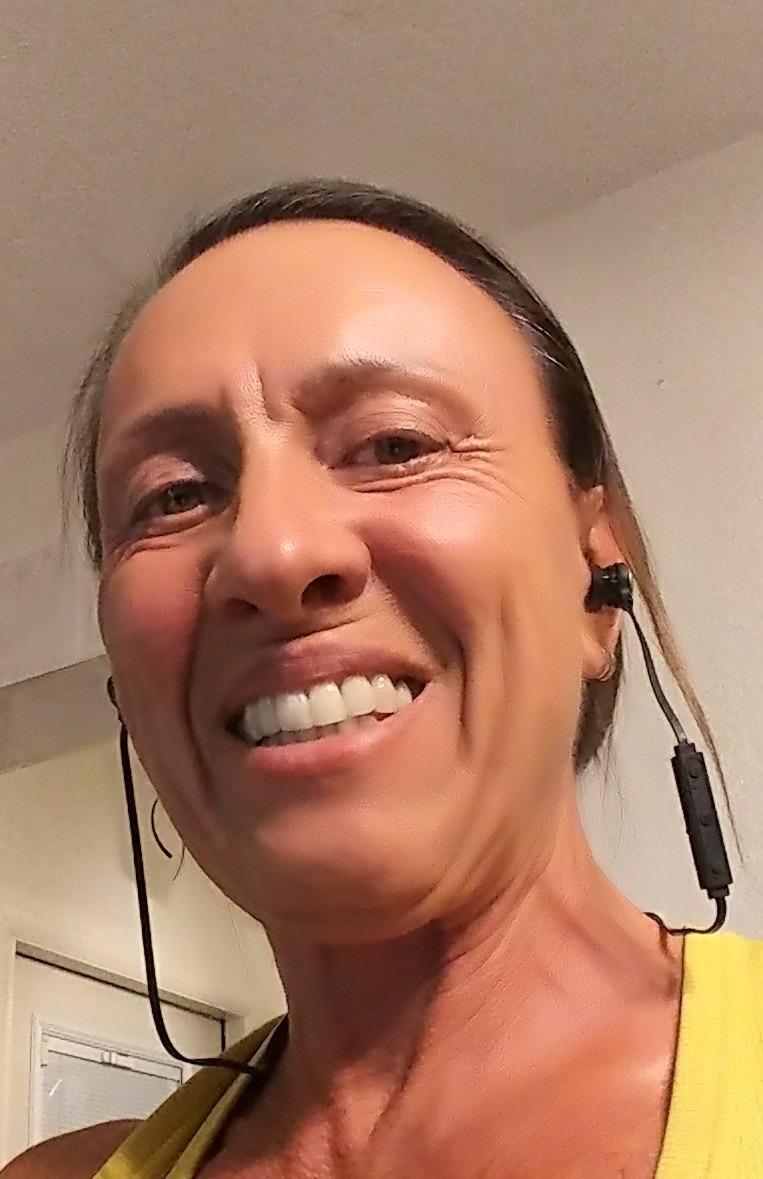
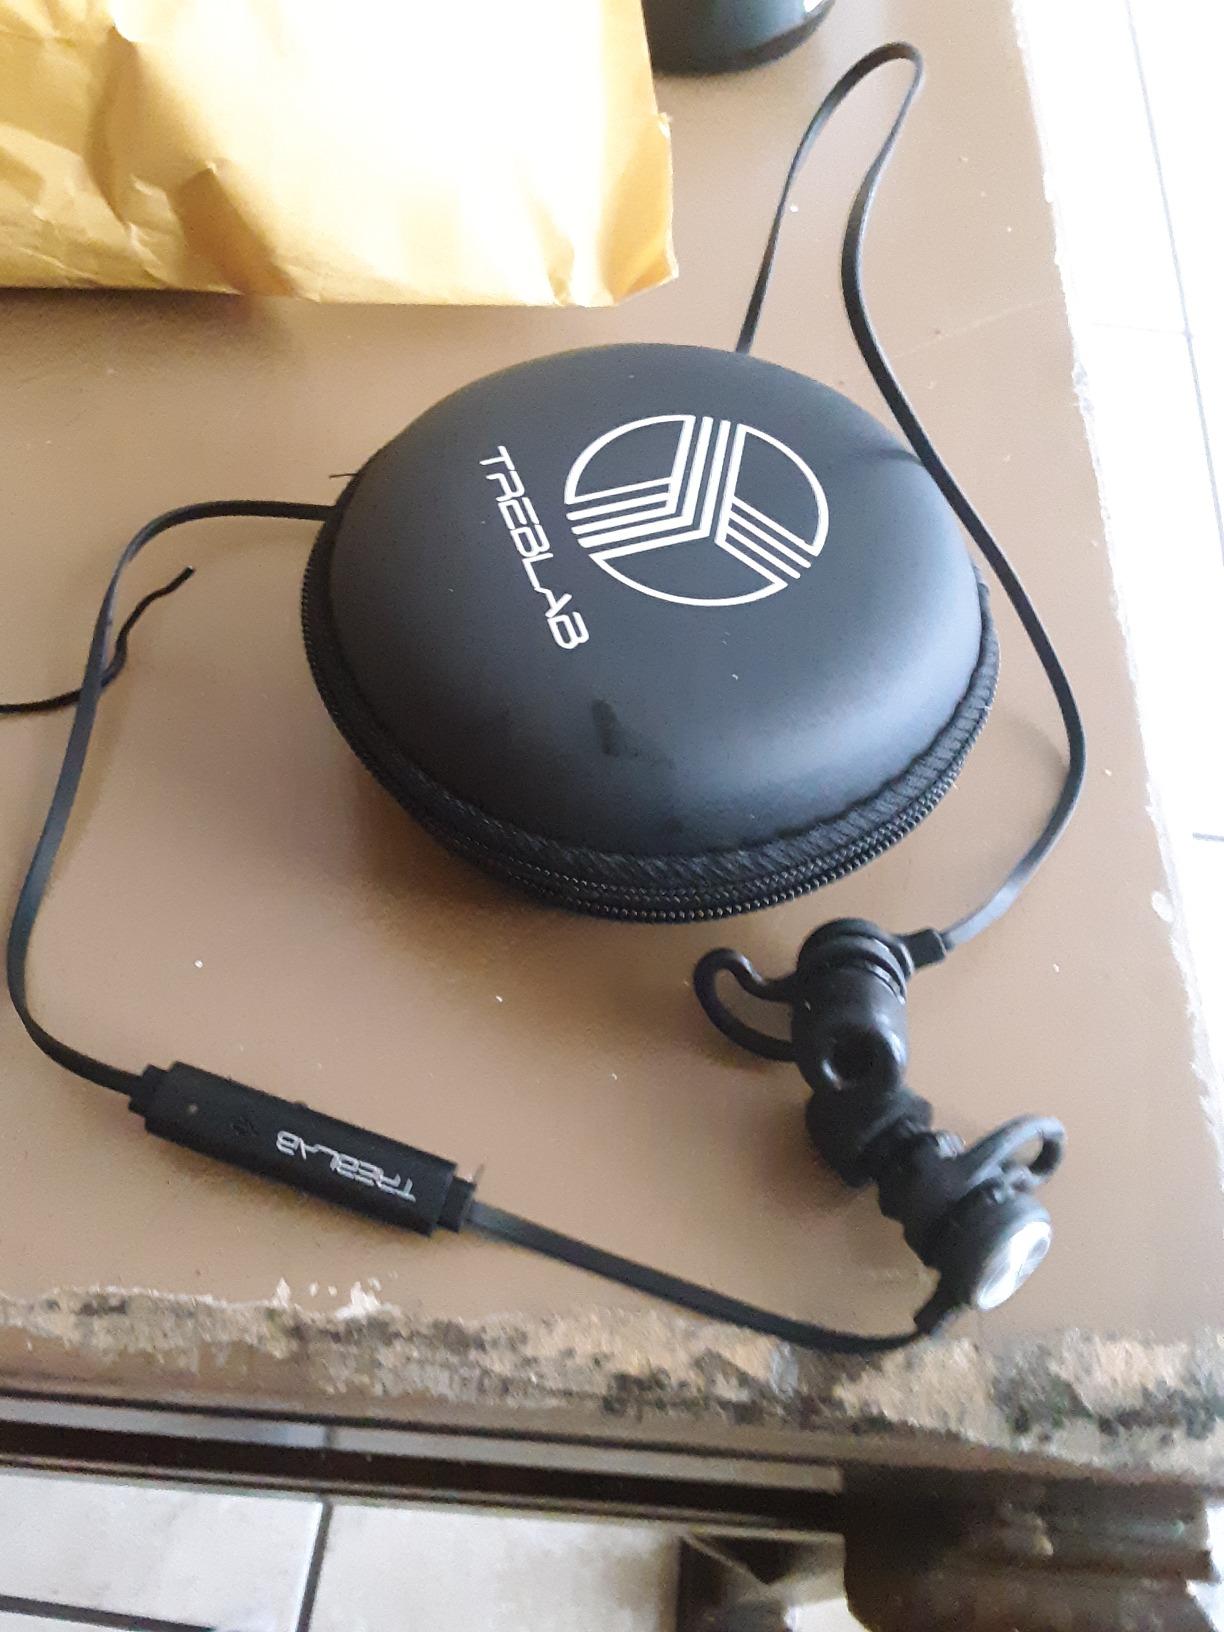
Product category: earbuds
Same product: yes